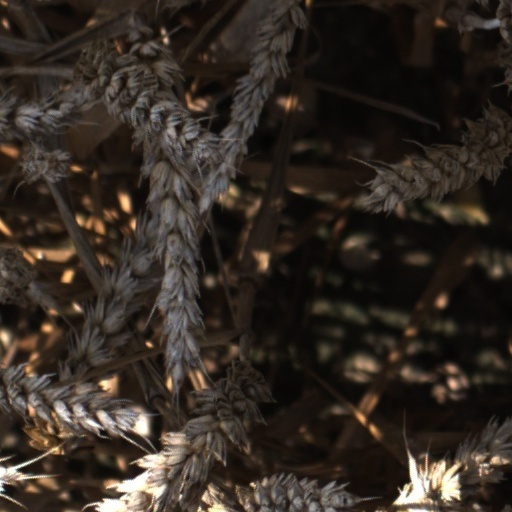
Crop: wheat